Alias the Deacon (1940 film)

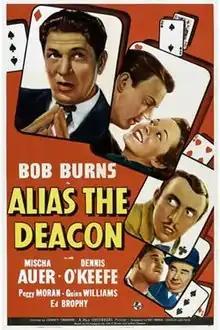
Theatrical release poster

Alias the Deacon is a 1940 American comedy film directed by Christy Cabanne and written by Nat Perrin and Charles Grayson. It is based on the 1925 play "The Deacon" by John B. Hymer and LeRoy Clemens. The film stars Bob Burns, Mischa Auer, Peggy Moran, Dennis O'Keefe, Edward Brophy, Thurston Hall, Spencer Charters, Jack Carson and Guinn "Big Boy" Williams. The film was released on May 17, 1940 by Universal Pictures.